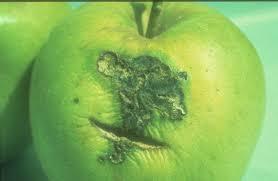
Label: apples